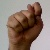
The image shows a hand gesture representing the letter 'T' in Indian Sign Language.